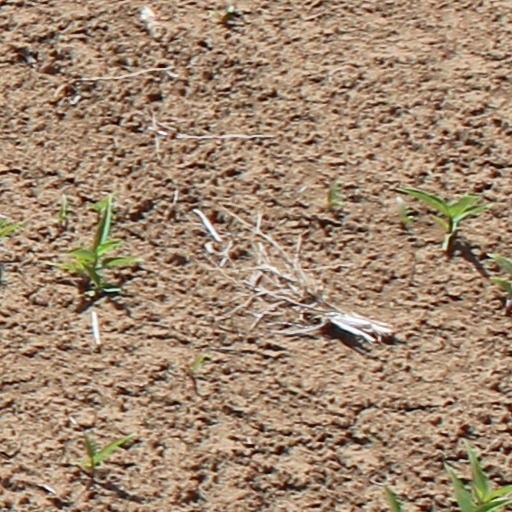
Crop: wheat